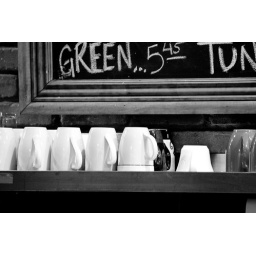
A shelf of mugs at The Cup on Pearl Street in Boulder. 325/365